Aluminylene

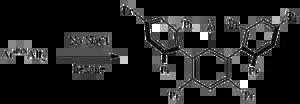
Synthetic method behind and structure of the terphenyl aluminylene synthesized by Power and coworkers.

Simple aluminylenes have been studied but are highly reactive and only exist in the gas phase under extreme conditions. The first free aluminylene came from Tuononen and Power, who used bulky terphenyl ligands to stabilize the reduction of the aluminium(III) diiodide. The isolated arylaluminylene formed thermally stable yellow-orange crystals that were characterized via X-ray crystallography and NMR spectroscopy. The aluminylene demonstrated more reactivity than its gallium analogue and quickly formed an aluminium hydride upon reaction with hydrogen gas.